Deerfoot

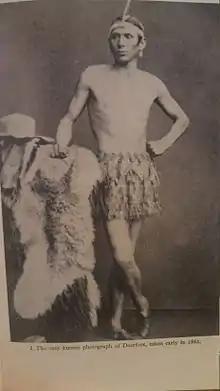
The only known photo of Deerfoot

Deerfoot (c. 1828 – 18 January 1896, Cattaraugus Reservation) was an American Seneca runner. His most noted achievements took place in England.